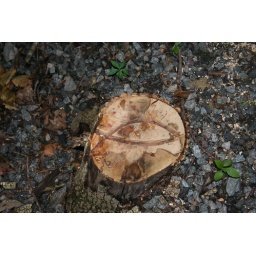
Jesus fish in the stump of a tree